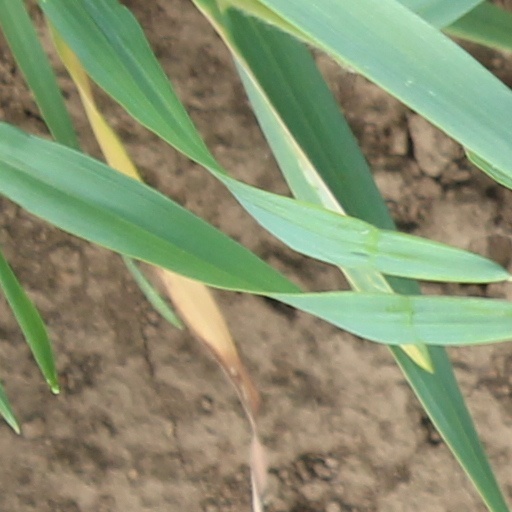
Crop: wheat